José Figueres Ferrer

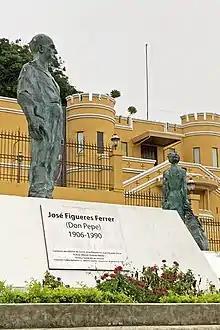
Monument to José Figueres Ferrer commemorating his abolishing of Costa Rica's army in 1948, Plaza de la Democracia, San José

After the civil war, Figueres became president at the head of a provisional junta, known as the Founding Council, that held power for 18 months. During that time he took several actions: